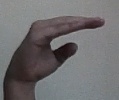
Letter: jeem